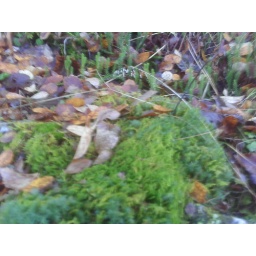
There are still moss and ferns growing on the forest floor in October.